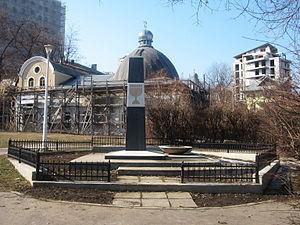
La grande synagogue de Iași est l'un des deux lieux de culte juif en activité à Iași pour la petite communauté juive en déclin. La synagogue est située au 1 rue des Synagogues, au nord du centre-ville, rue où se trouvaient avant la Seconde Guerre mondiale, huit autres synagogues et qui faisait partie alors du vieux quartier juif de Targu Cucului. Elle a été édifiée entre 1657 et 1671, et est le plus ancien édifice religieux juif en Roumanie toujours en activité.